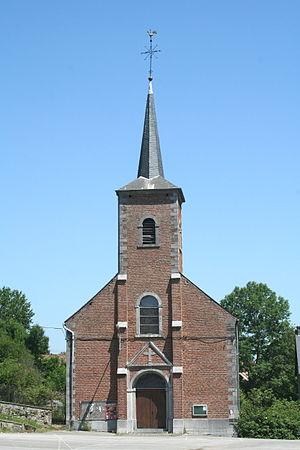
Hulsonniaux est une section de la commune belge de Houyet située en Région wallonne dans la province de Namur.